Stoke-on-Trent College

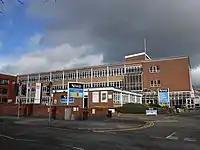
Cauldon Campus

The main site to the college is Cauldon Campus in the Shelton area of the city. This site is where the majority of the courses are run from.